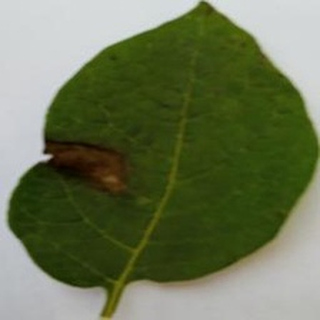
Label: potato_late_blight